Bun B

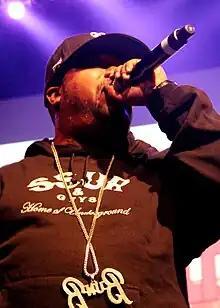
Bun B performing in 2013

Bun B's third album is "Trill OG". In an interview with MTV Live, Bun B stated that 2Pac was set to feature on the album, claiming "It's a brand new verse." The album was released under Universal Music Group on August 3, 2010.